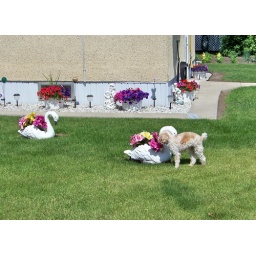
Garden swans and flowers with Gizmo dog in Bawlf, Alberta. July 2009.